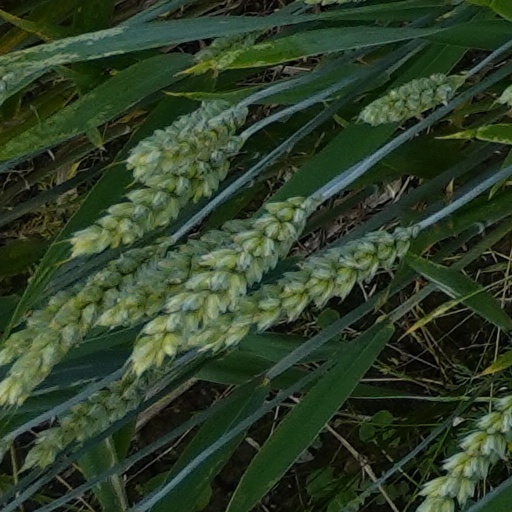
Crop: wheat